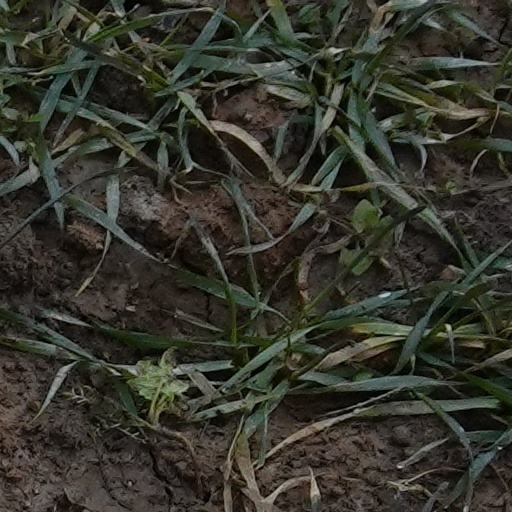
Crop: wheat